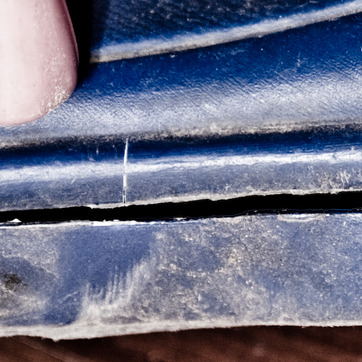
Material: plastic